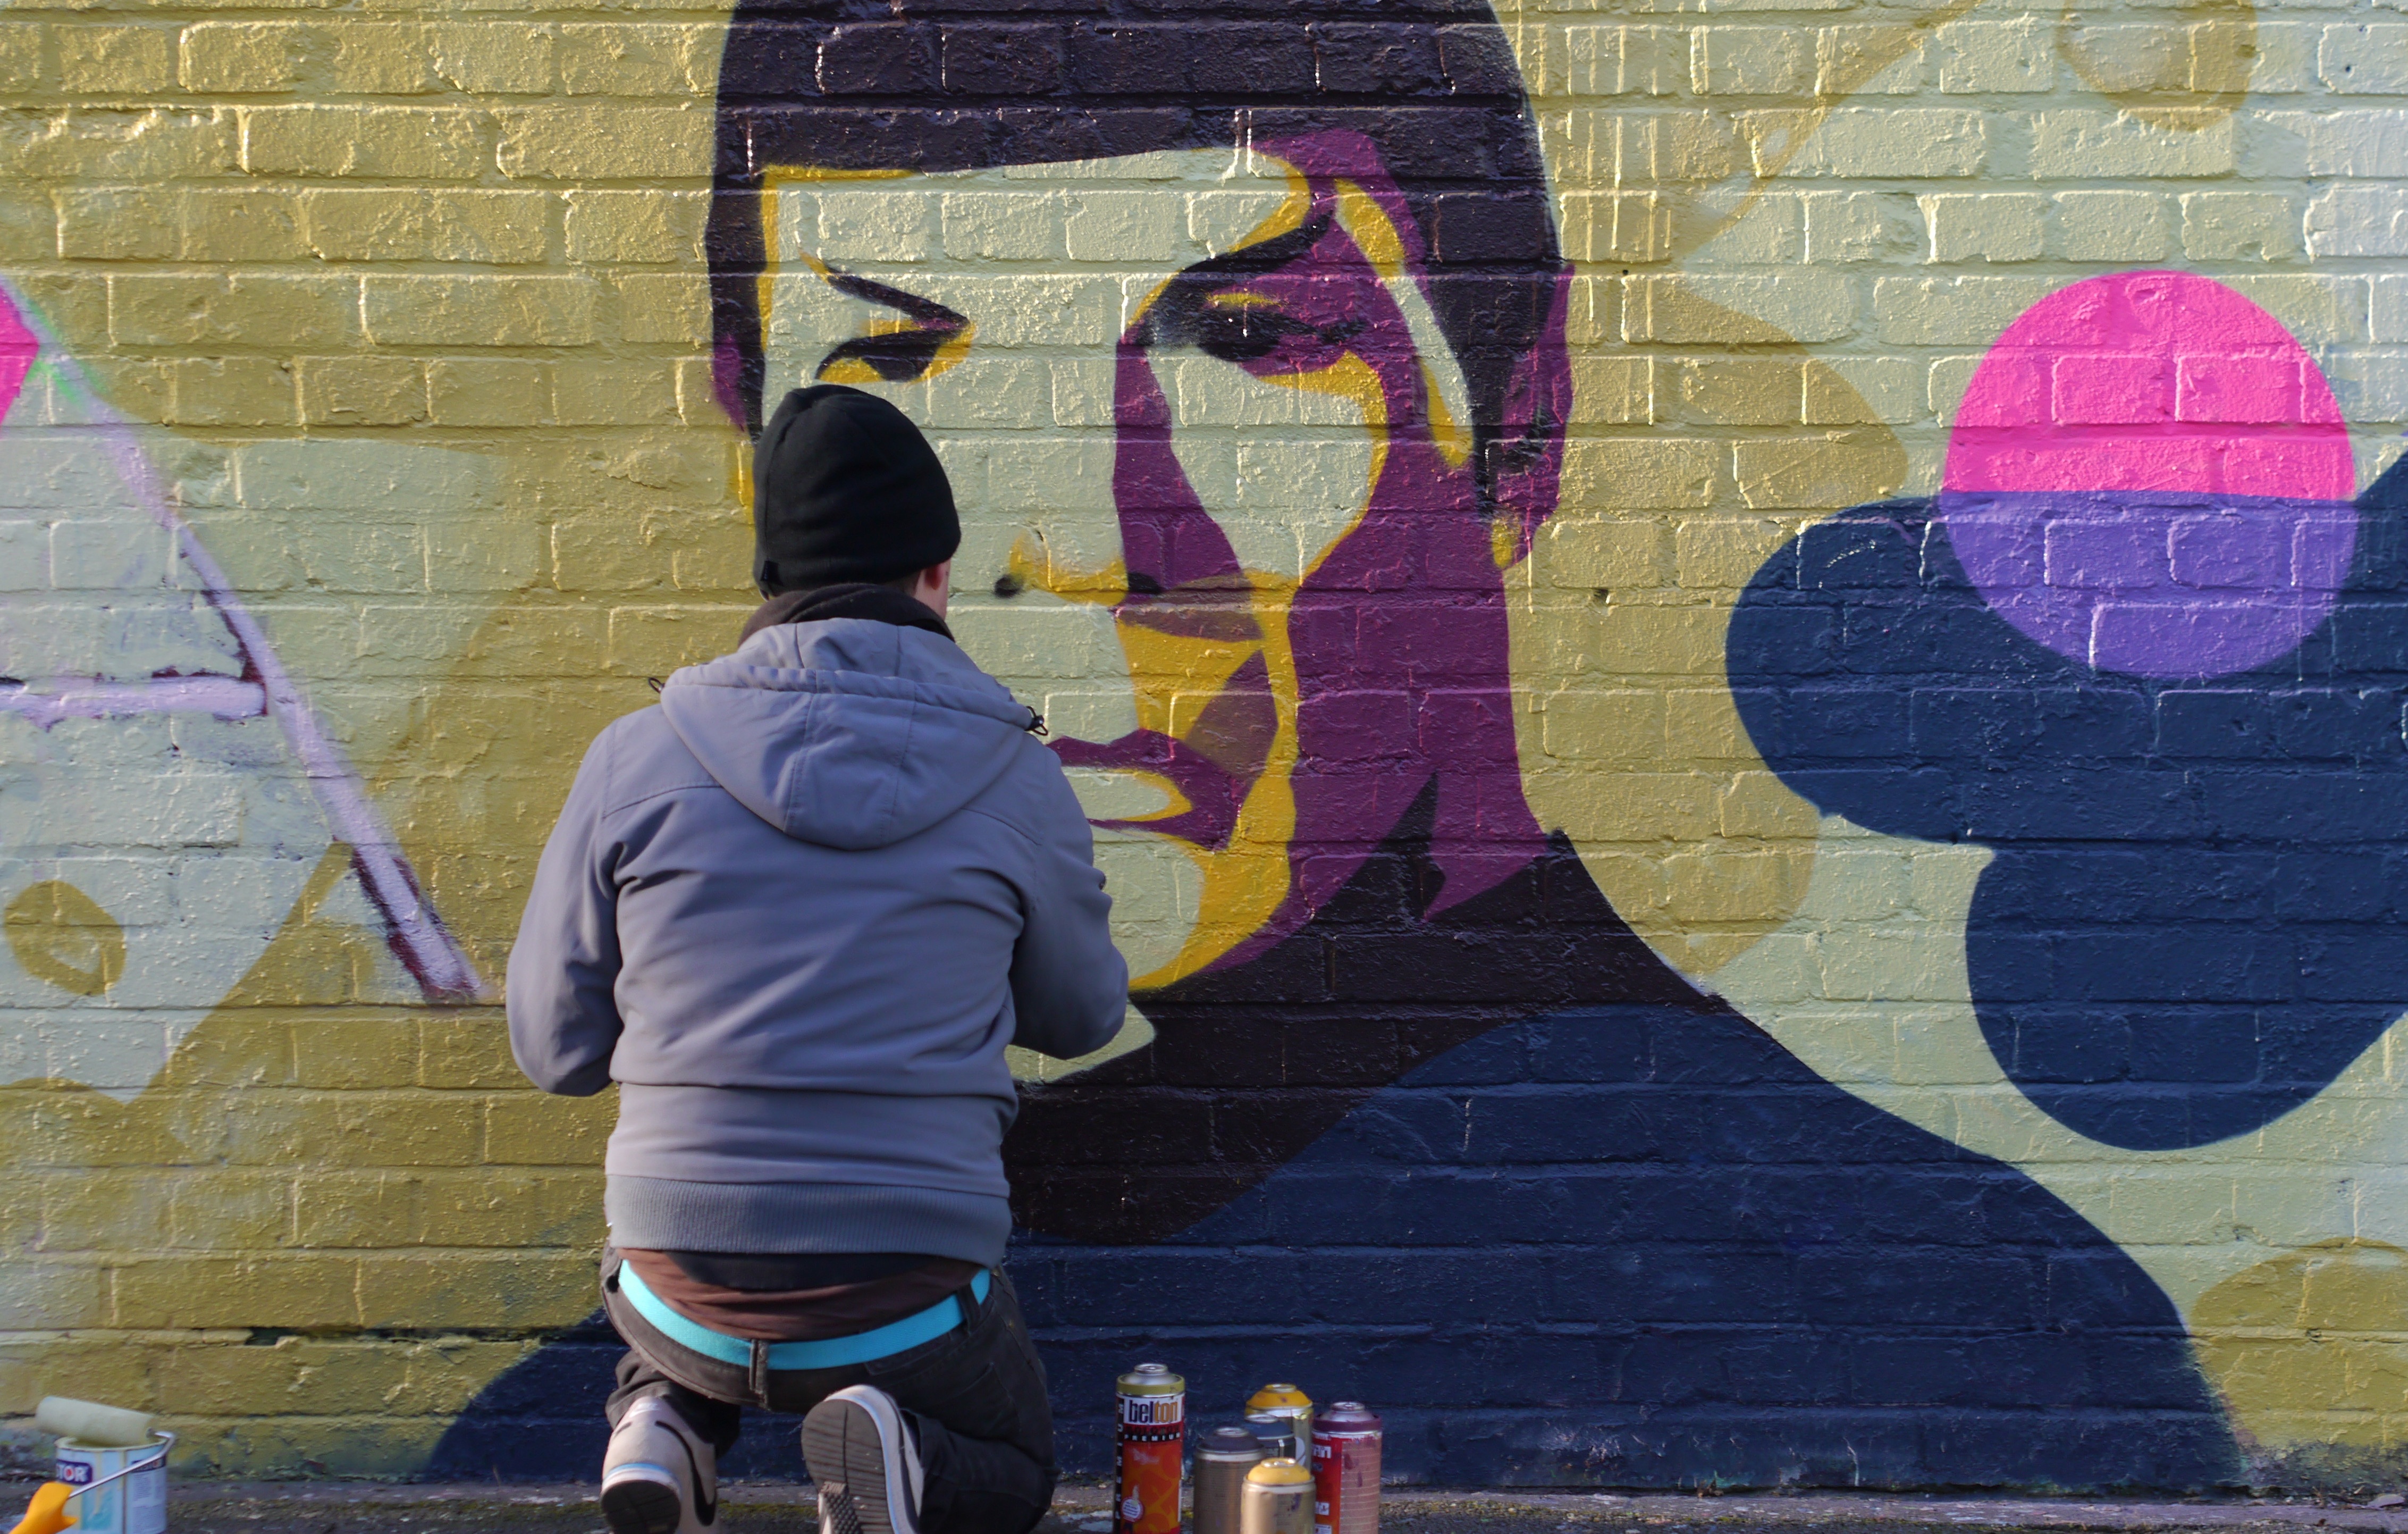
street, wall, color, blue, graffiti, painting, street art, art, mural, enterprise, sprayer, spock, star trek, leonard nimoy